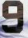
Number: 9